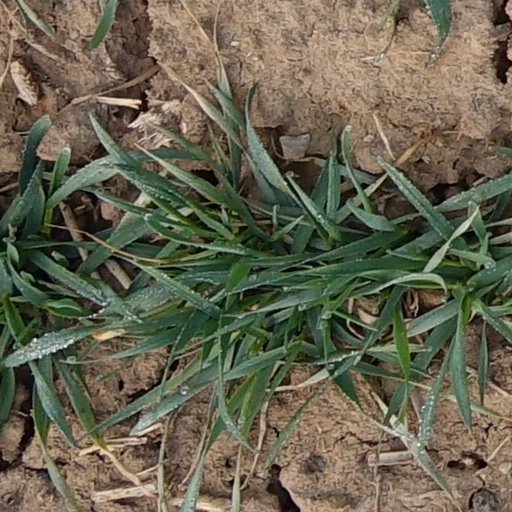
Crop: wheat